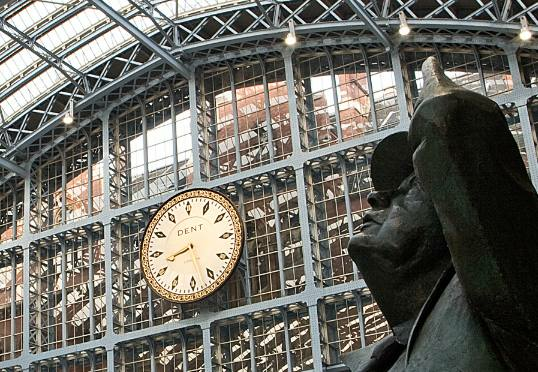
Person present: No